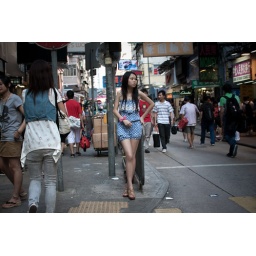
School girl selling book in MongkokMongkok